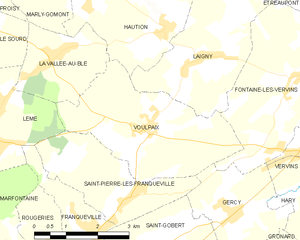
Carte des communes françaises: Voulpaix